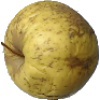
Label: golden_apple